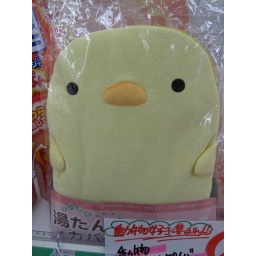
bird in a bag